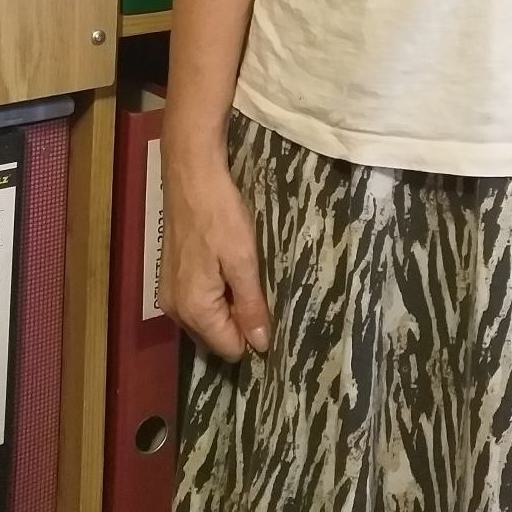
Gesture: no_gesture